Canada's Worst Driver

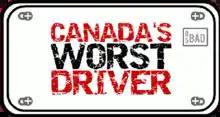
"Canada's Worst Driver" season one title card

Canada's Worst Driver is a Canadian television series that aired on Discovery Channel from 2005 to 2018, based on "Britain's Worst Driver." It and sister series "Canada's Worst Handyman" (2006–2011) are the two highest-rated programs on Discovery Channel. The series was produced by Proper Television whose president, Guy O'Sullivan, was the director for the original "Britain's Worst Driver" series; as such, "Canada's Worst Driver" is considered to be the production company's flagship show. Unlike other "Worst Driver" series around the world, the Canadian version emphasizes the learning process of the contestants and the science of driving and, as such, is often more serious than the other "Worst Driver" shows, which are mainly played for laughs. It is the 2nd longest running of any "Worst Driver" series to date with 14 seasons and 115 episodes (assuming specials are included).